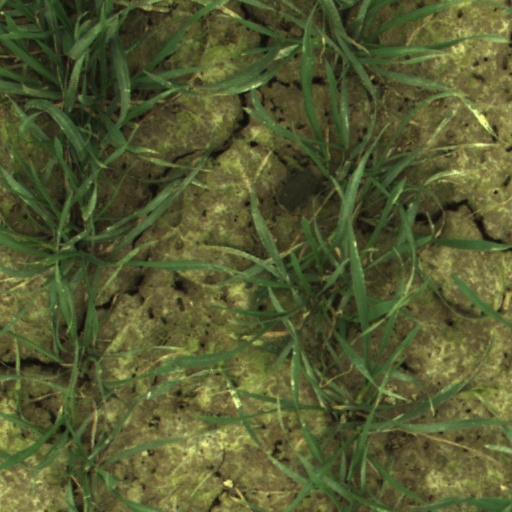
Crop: wheat